USB mass storage device class

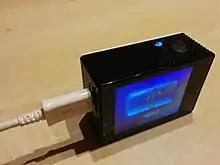
An action camera being accessed via mass storage device class

Devices supporting this standard are known as MSC (Mass Storage Class) devices. While MSC is the original abbreviation, UMS (Universal Mass Storage) has also become common use.